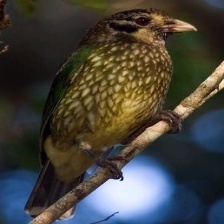
Species: SPOTTED CATBIRD
Scientific name: AILUROEDUS MACULOSUS